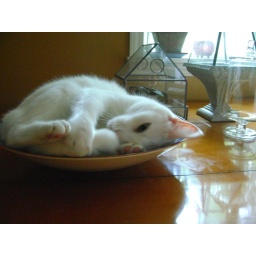
Mille cat in a blue and white china dish